Linda Stone

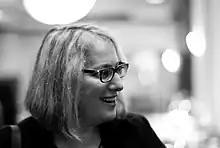

Linda Stone (born 1955) is a writer and pioneer of internet-focused sociology research. She coined the phrase "continuous partial attention" in 1998 and "email apnea" in 2008.